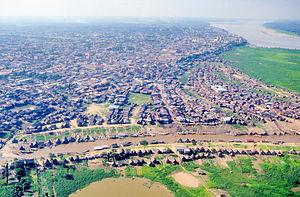
Iquitos_et_l'Amazonie_983.jpg perou